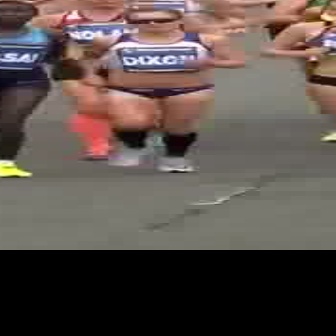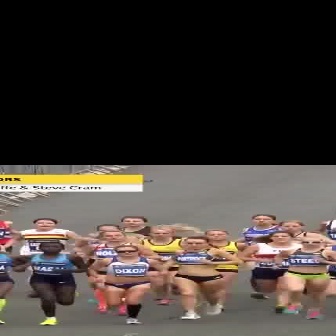
  Please identify the target specified by the bounding box [75,6,242,173] in the first image and locate it in the second image. Return the coordinates in [x_min,y_min,x_max,y_max] format.
Answer: [87,244,166,323]